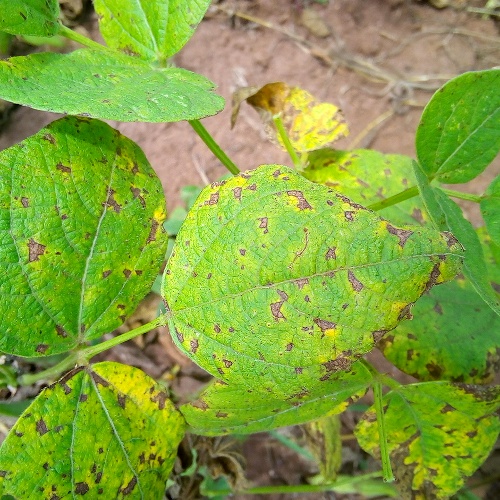
Leaf condition: angular_leaf_spot